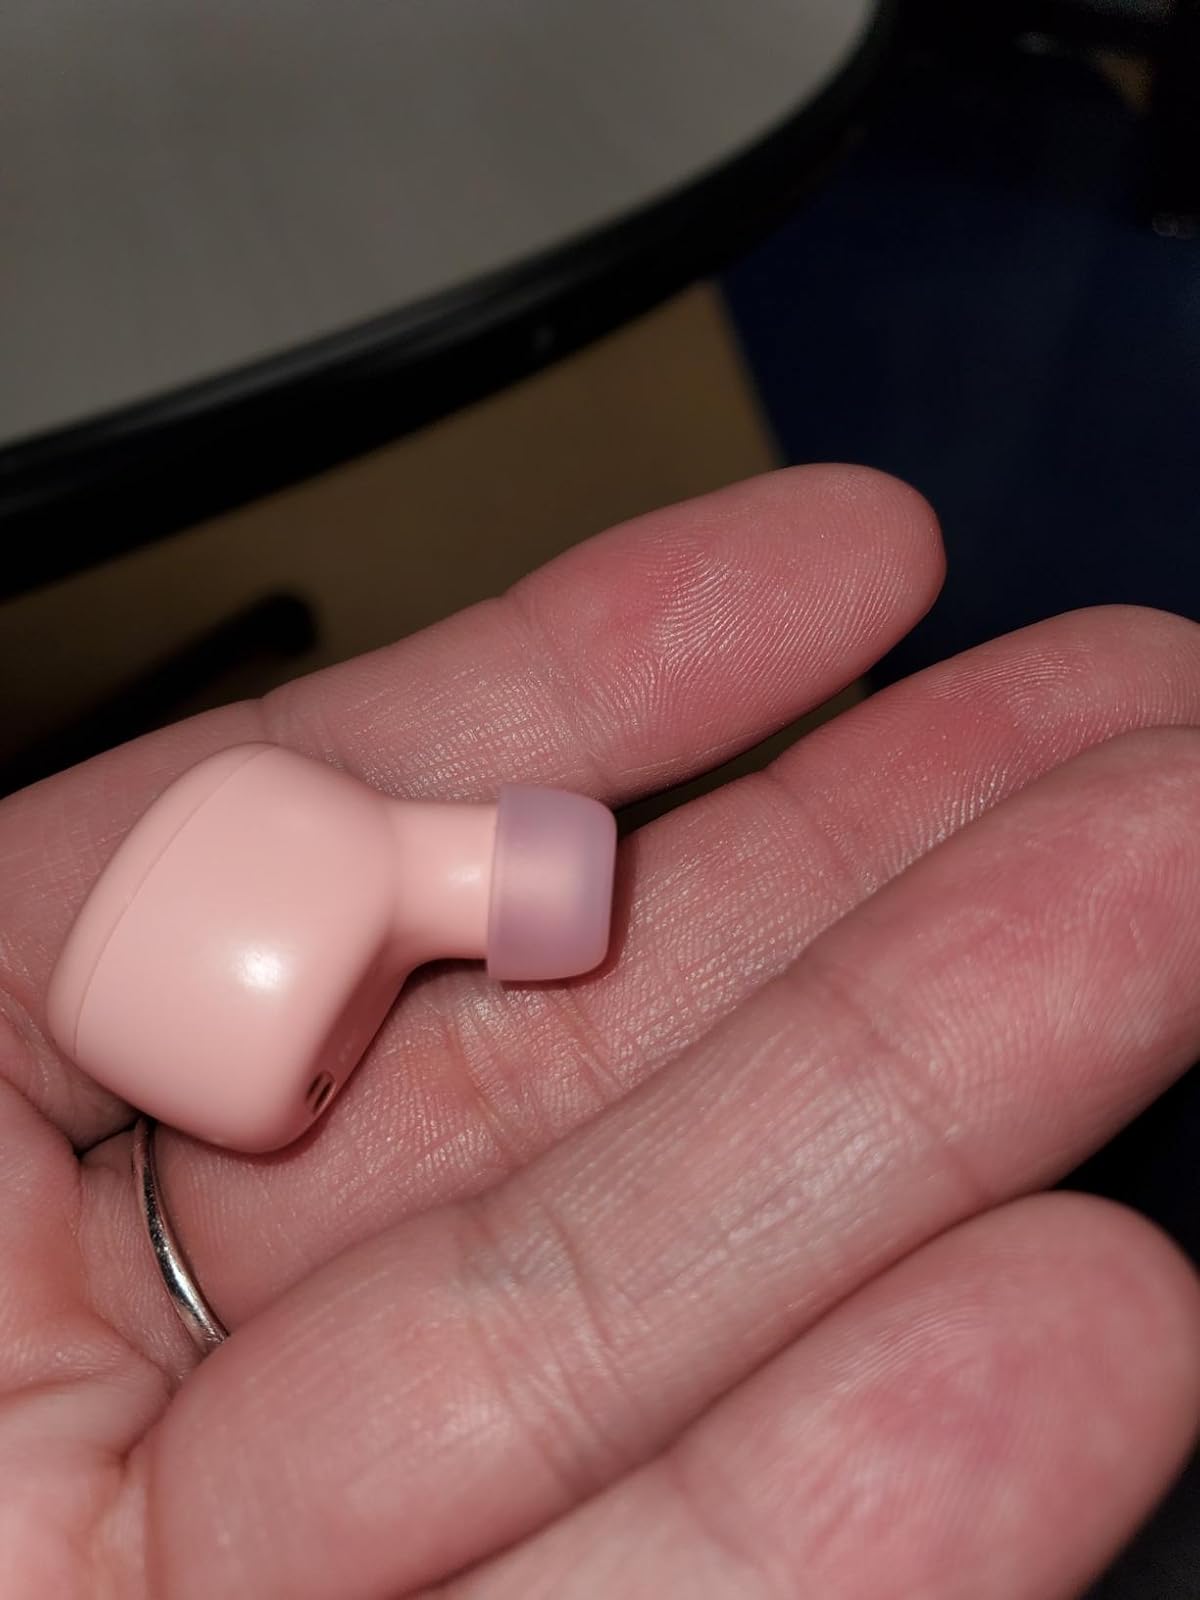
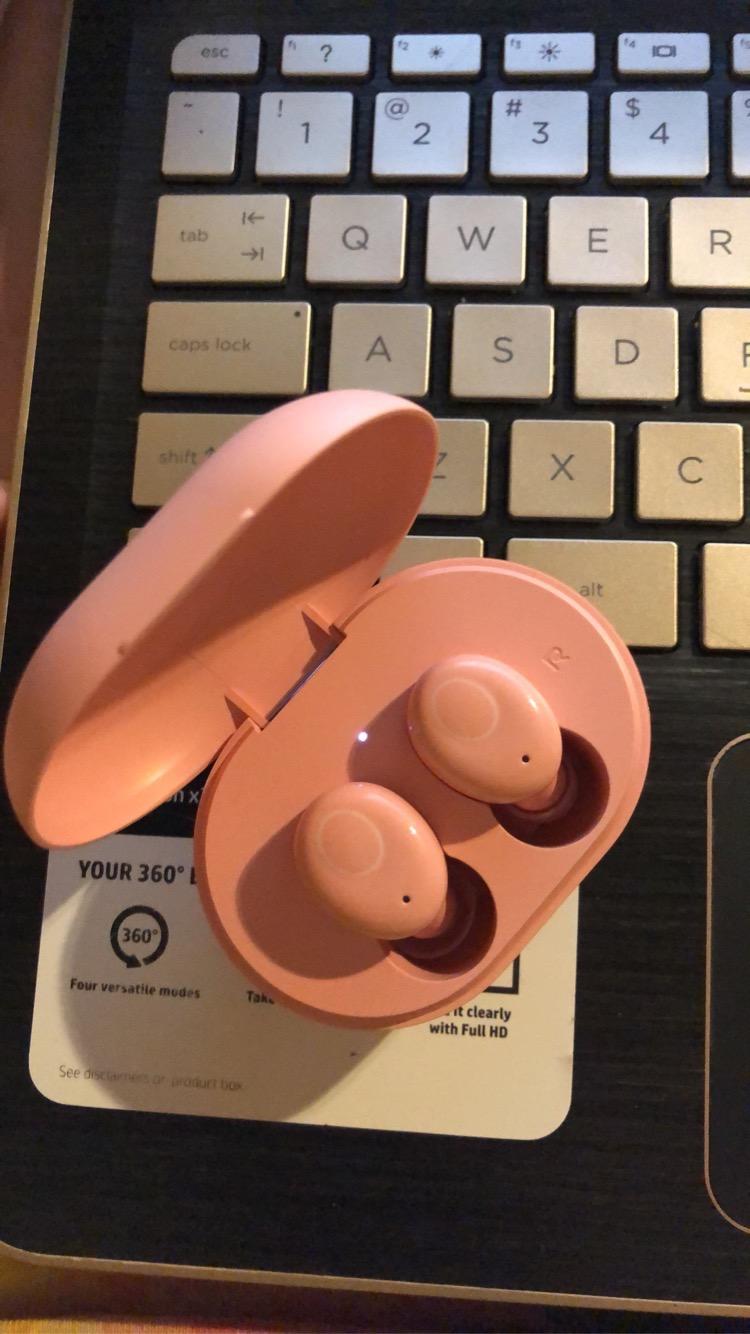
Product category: earbuds
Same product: yes